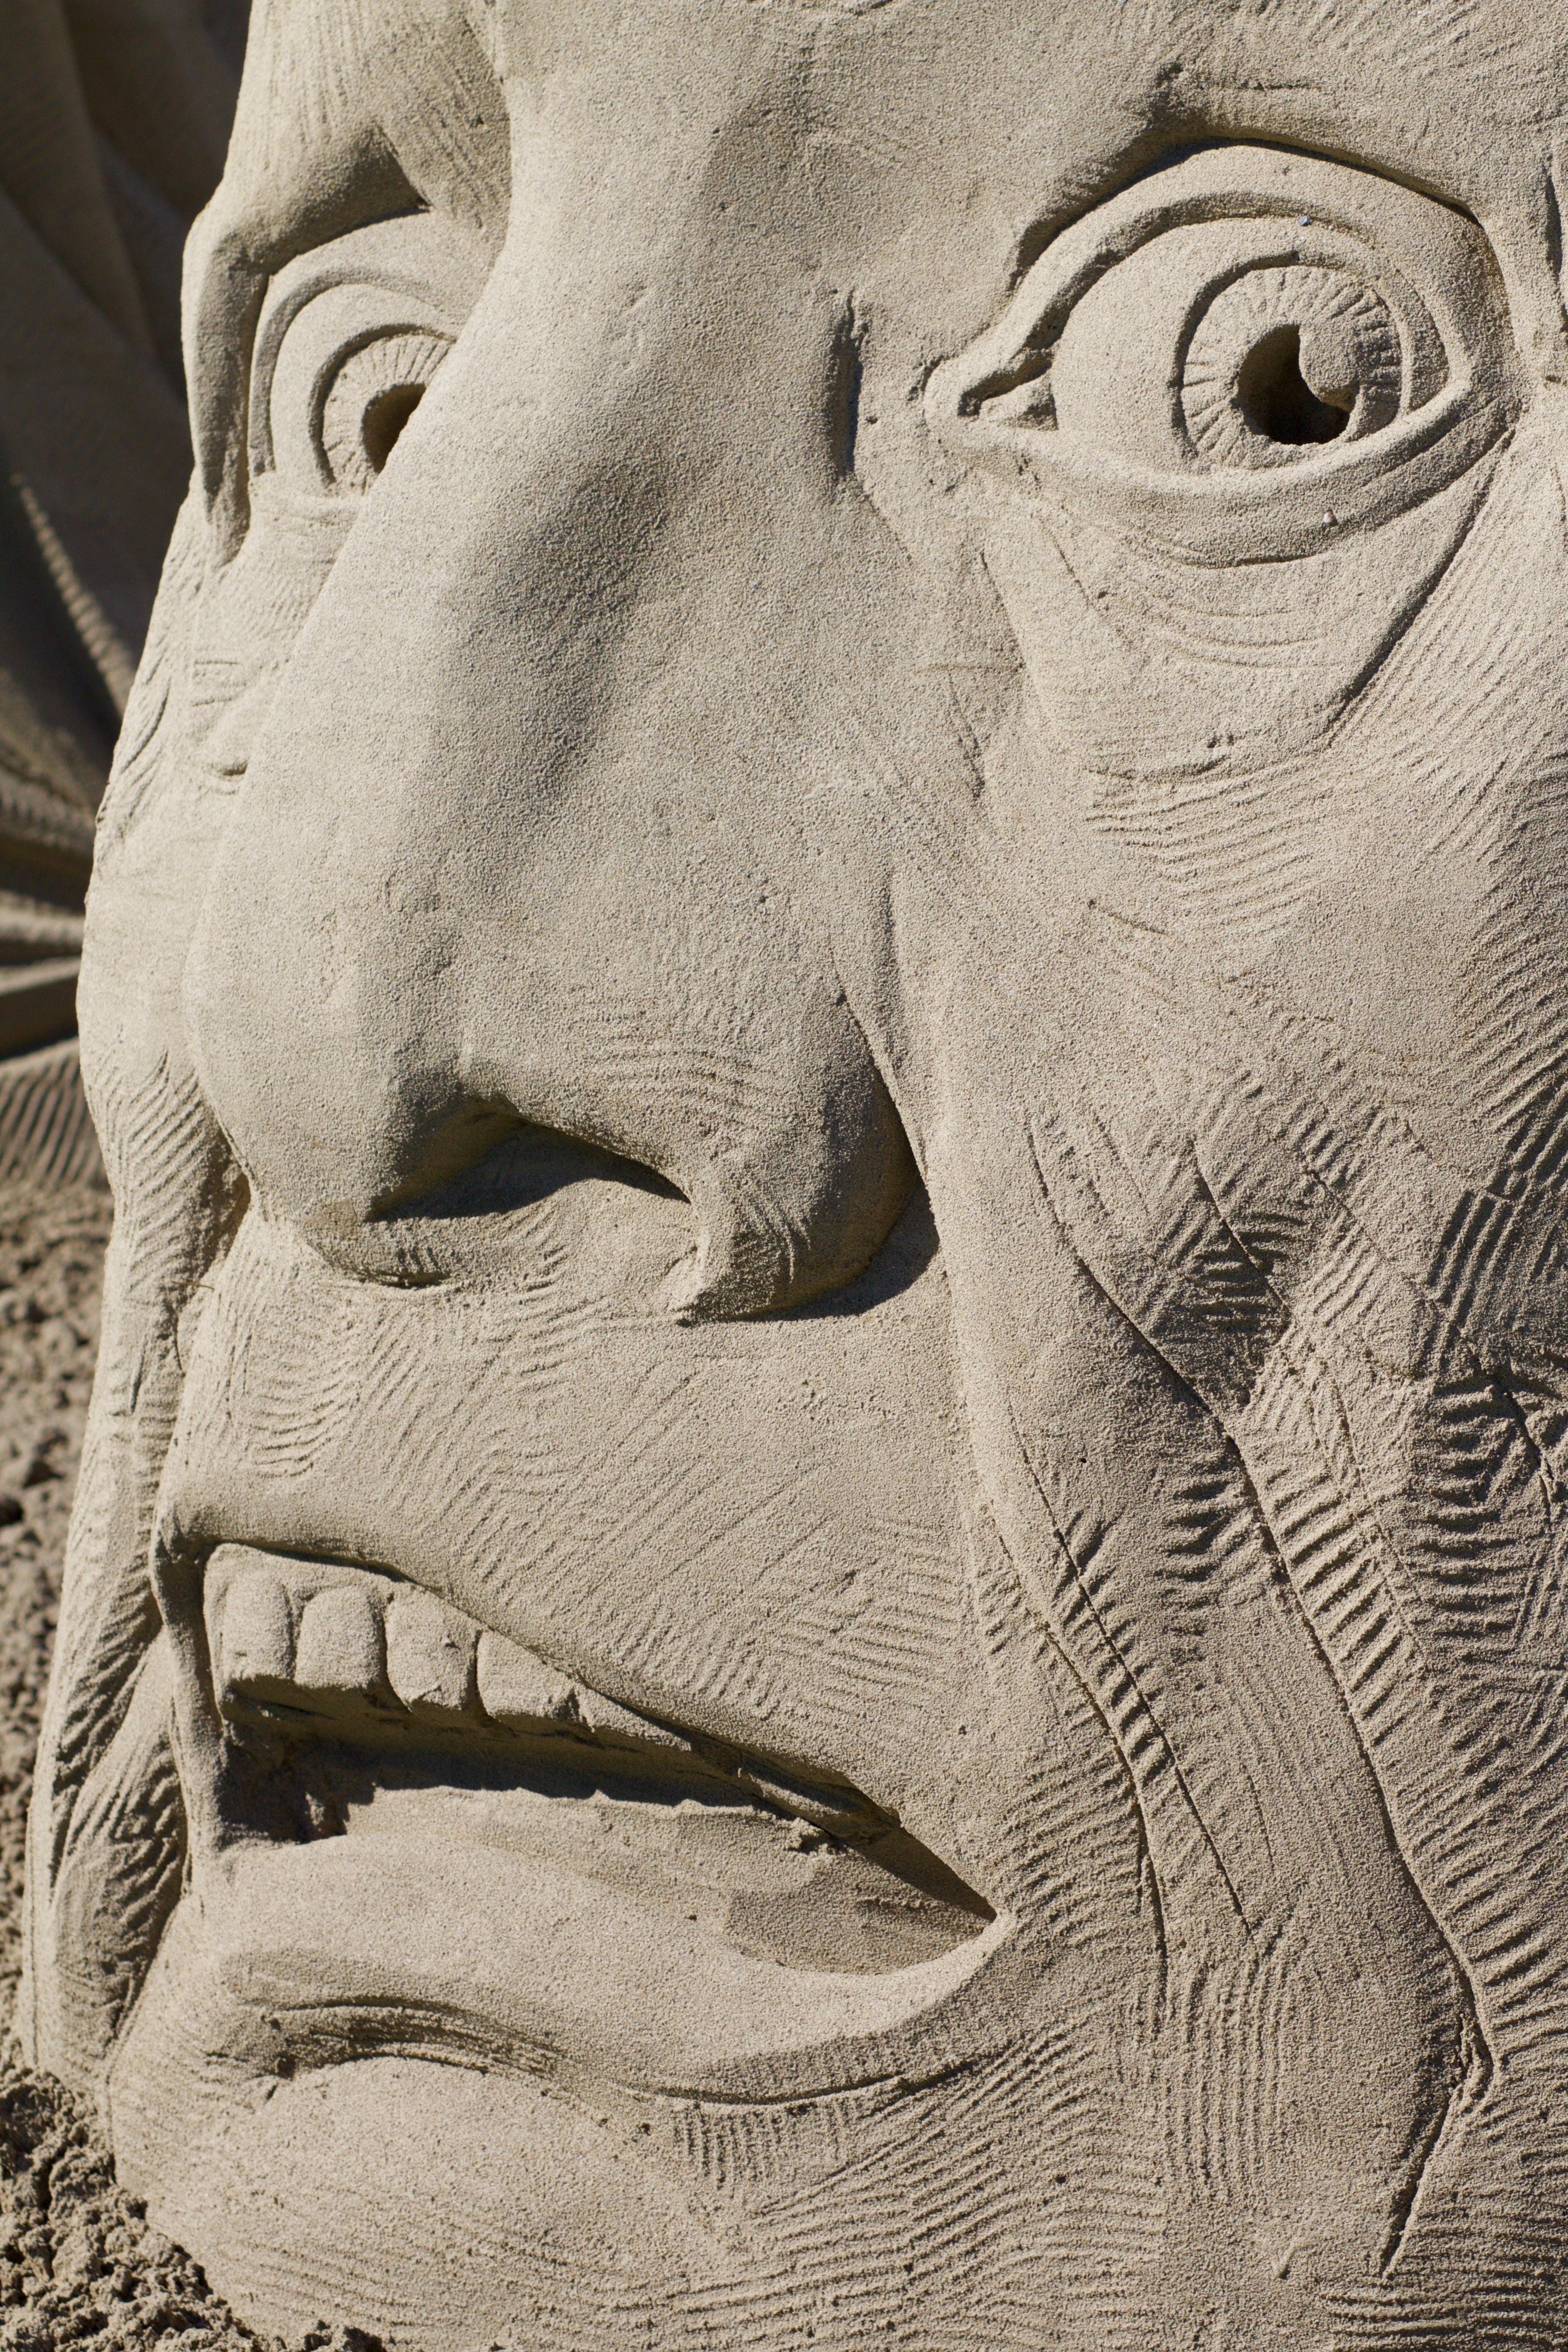
sand, painting, mouth, face, sculpture, nose, art, fear, sketch, drawing, illustration, temple, eye, head, horror, carving, relief, sand sculpture, ancient history, figure drawing